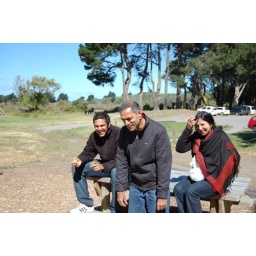
Chirstchurch-Adrenalin Rush- relief on completing the course- flying fox 20m above ground